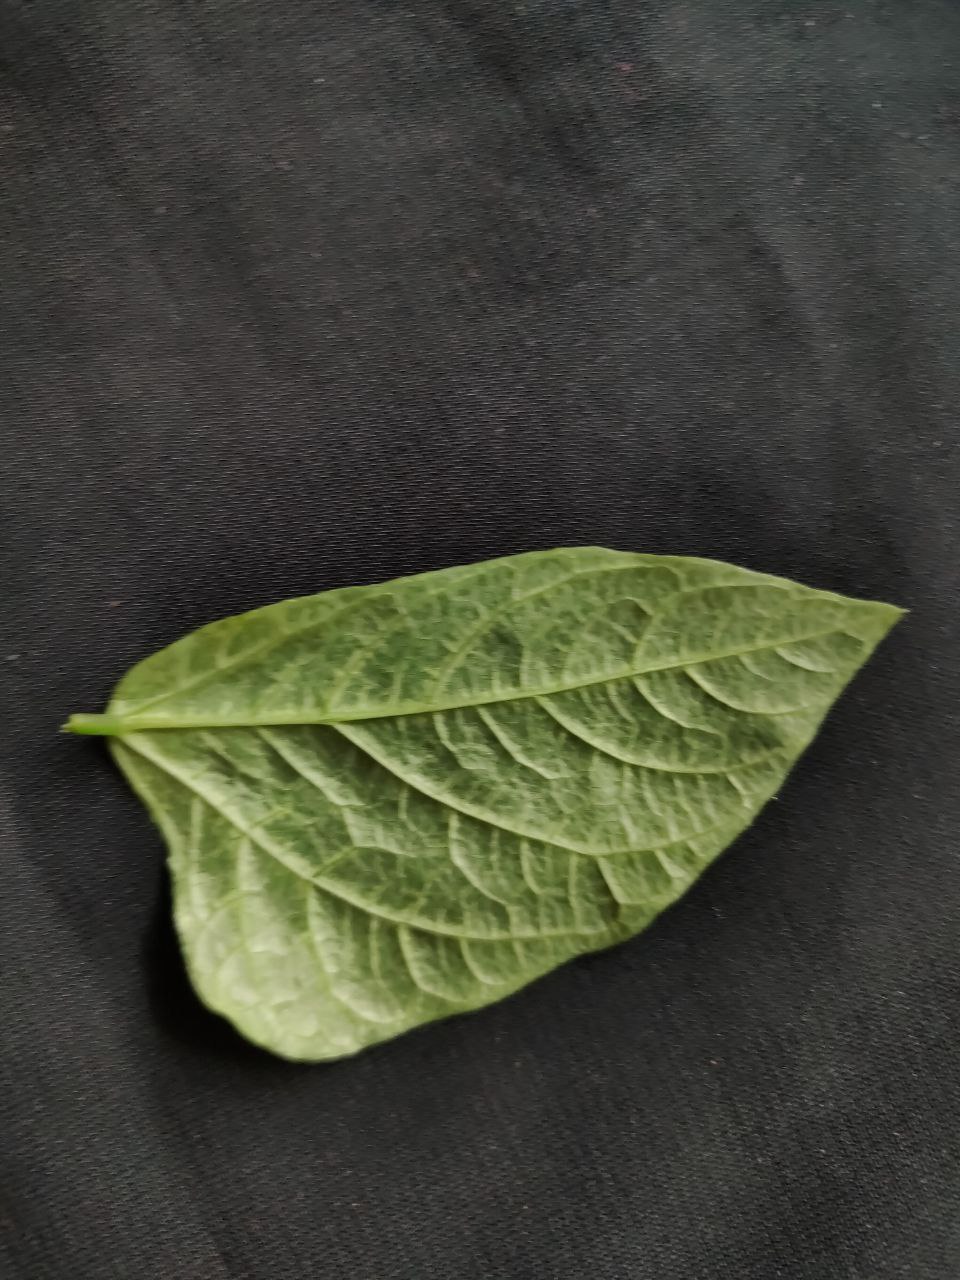
Crop: cowpea
Leaf condition: Mosaic Virus